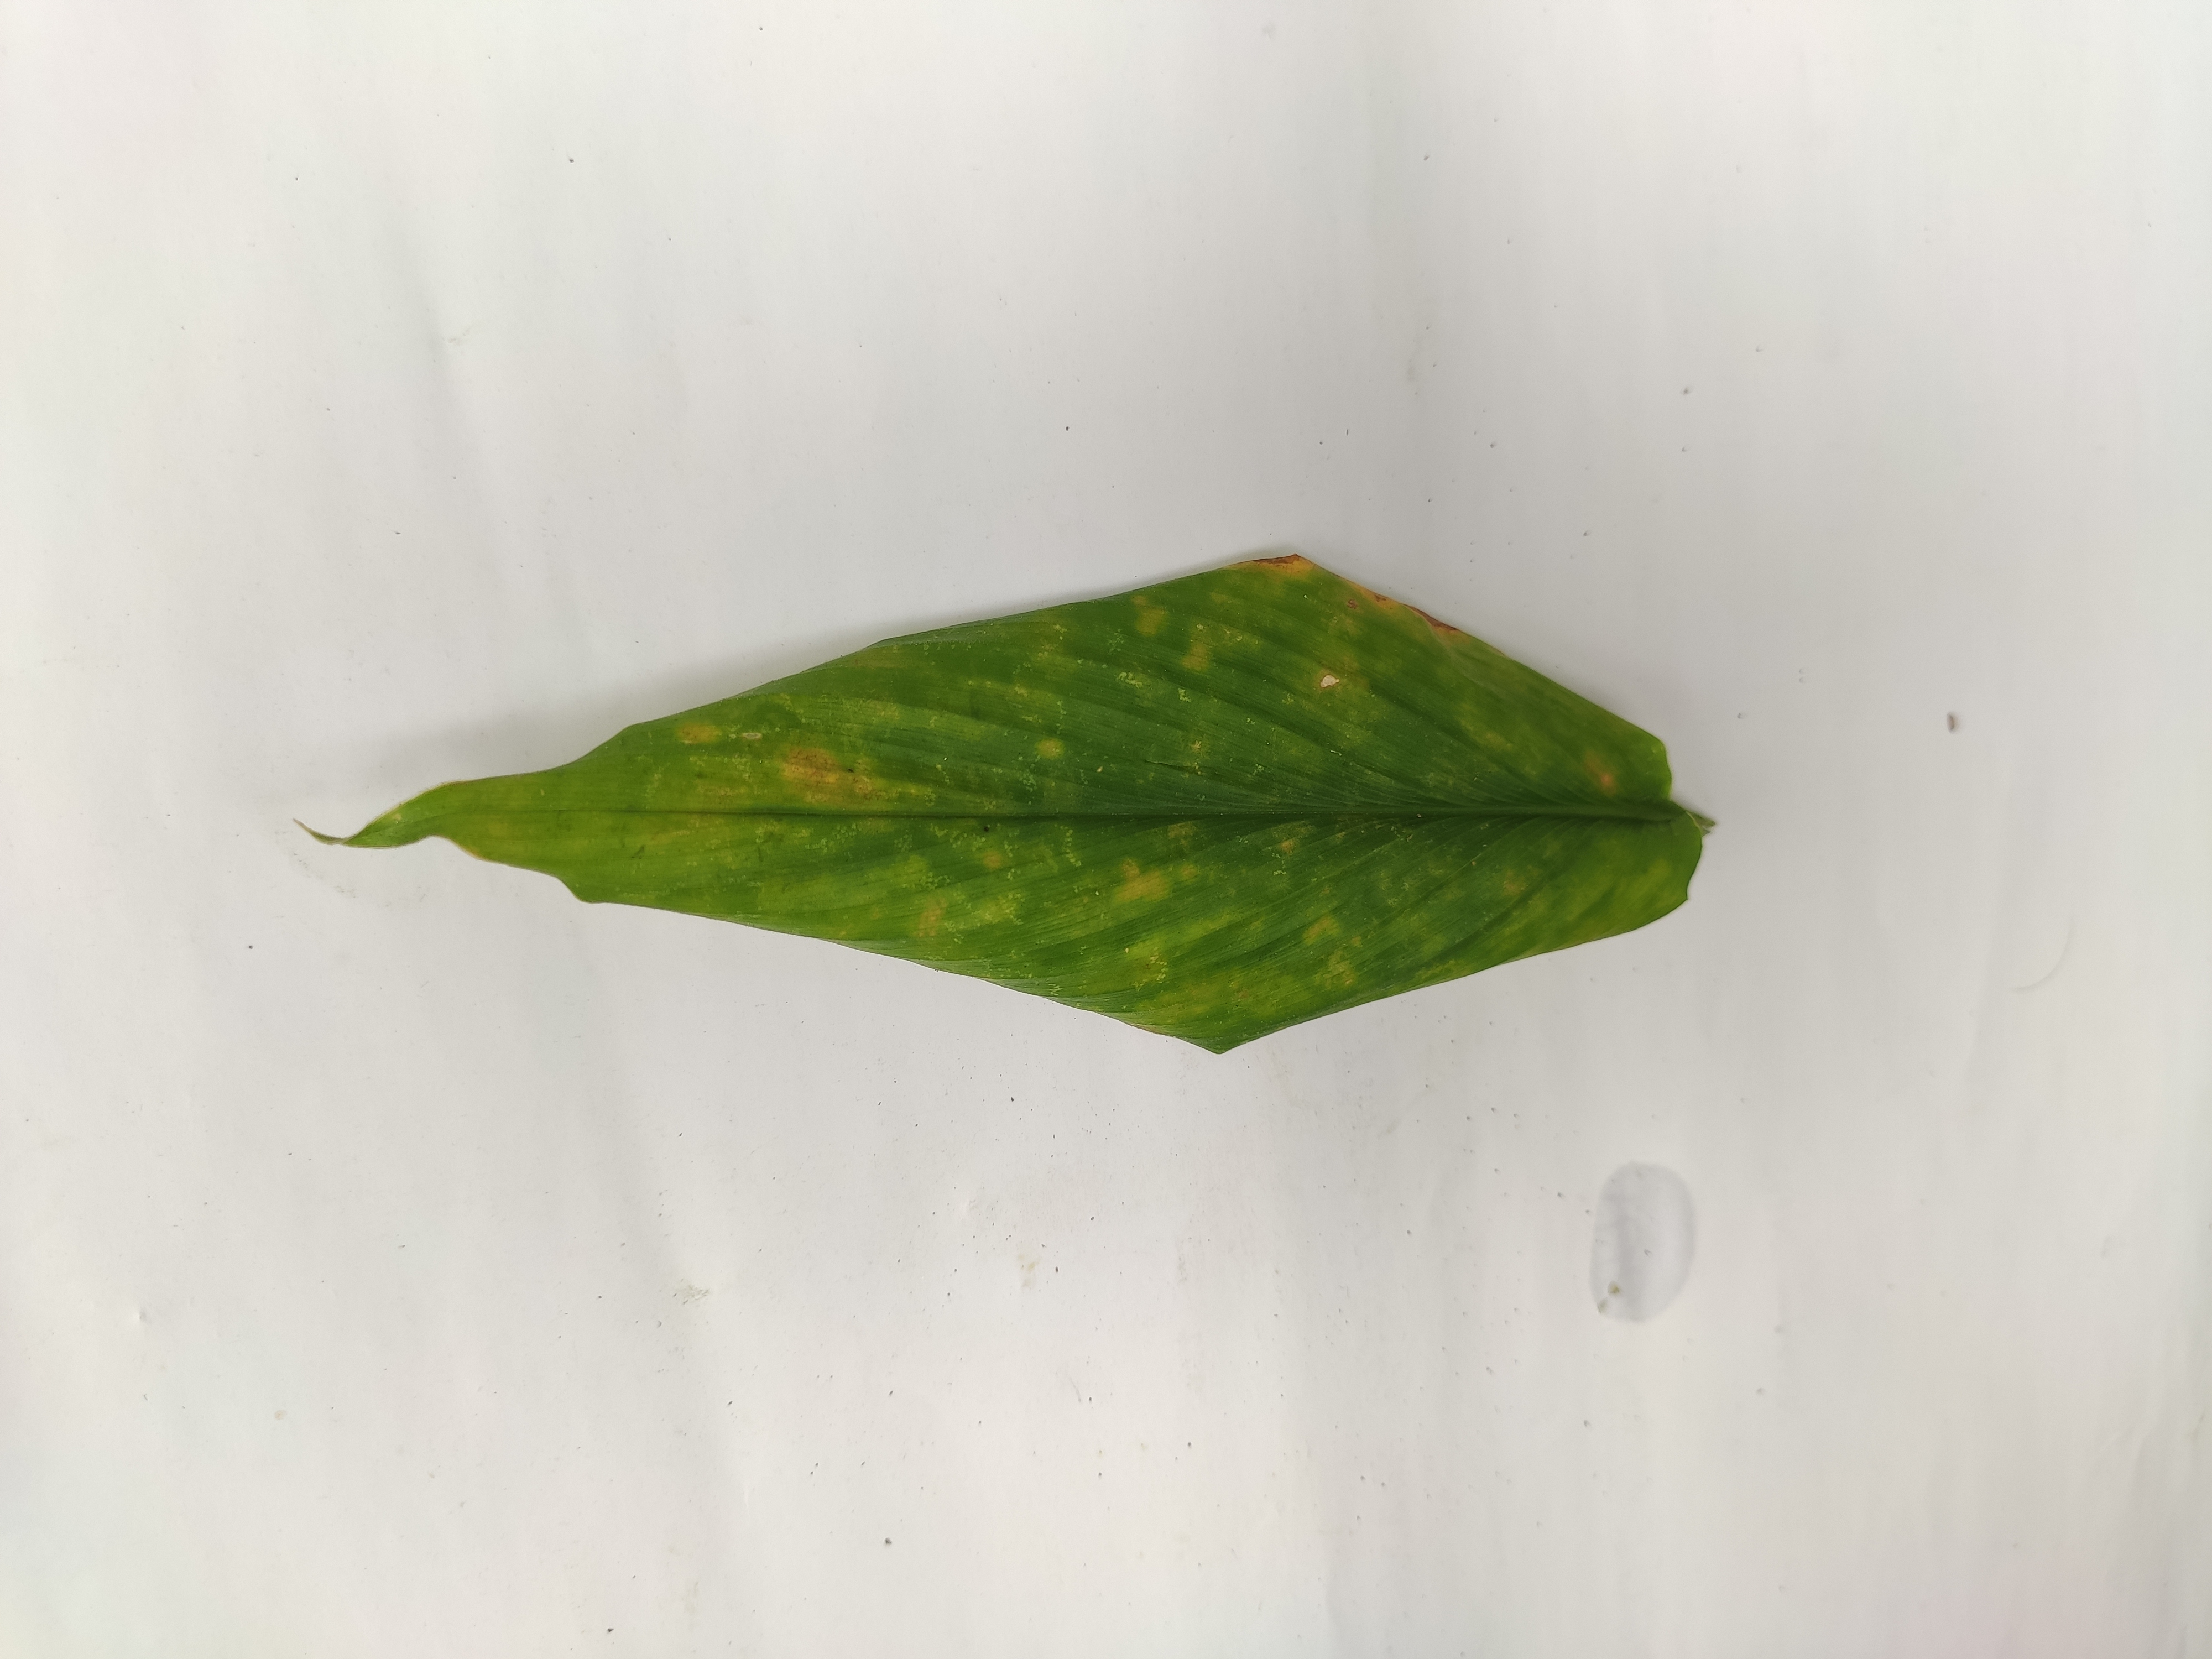
Label: Leaf_Spot